Olusegun Obasanjo

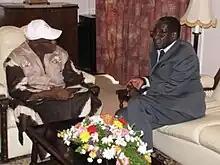
Obasanjo visits Robert Mugabe -Zimbabwe General Election 2013

Shortly after Obasanjo's election, the place of Islamic sharia law became a major debate in Nigerian politics. Since the country's independence, sharia had been restricted to civil cases between Muslims in the northern states; criminal cases were not governed by sharia law, something that offended some Muslims. In September 1999, the Governor of Zamfara State, Ahmed Sani, announced the full introduction of sharia as the basis of that state's penal code, although specified that it would only apply to Muslim residents and not the non-Islamic minority. This sparked alarm among Christian minorities across northern Nigeria, with protests and counter-protests generating violence, especially in Kaduna. Across Nigeria, Christian opinion was very hostile to the introduction of sharia as the basis of state penal systems. Both houses of the National Assembly urged Obasanjo to take the issue to the Supreme Court. He was eager to avoid this, not wanting the role of sharia to become a constitutional issue. Publicly he sought to distinguish what he called "genuine sharia" from "political sharia", praising the former while insisting that the latter was a fad that would fizzle out. By refusing to intervene, Obasanjo drew criticism for a lack of courage from many southerners, while Muslim hardliners in the north mocked him. Amid popular demand from Muslim communities, four more northern states adopted sharia penal law in 2000 and seven more in 2001. Obasanjo later stated that the issue was the biggest challenge he ever faced as president.